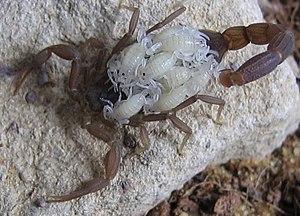
Compsobuthus werneri est une espèce de scorpions de la famille des Buthidae.